Adam Koppy

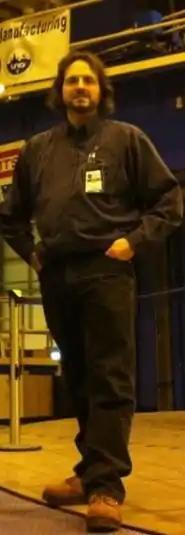
Adam Koppy in front of a FSW machine at NASA Michoud Assembly Facility near New Orleans

Adam H. Koppy (April 13, 1973 – June 26, 2013) was an American mechanical engineer. He was internationally recognised as one of the leading friction stir welding machine designers and builders. He was one of three inventors of a patented adapter for use in friction stir welding that is suitable for use on a milling machine, including a mechanism for adjustment of the weld tool along its longitudinal axis.